Fluorescence in situ hybridization

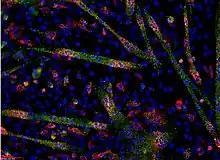
ViewRNA detection of miR-133(green) and myogenin mRNA (red) in C2C12 differentiating cells

In biology, a probe is a single strand of DNA or RNA that is complementary to a nucleotide sequence of interest.